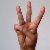
The image shows a hand gesture representing the letter 'W' in Indian Sign Language.